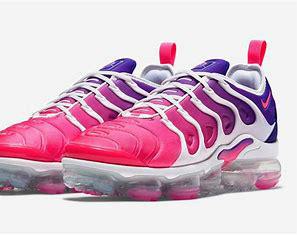
Brand: Nike
Model: Air Vapormax 360